Maria Bassett House

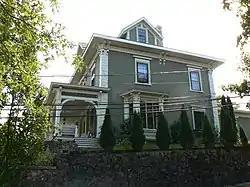
Photo of the house, 2008

The Maria Bassett House is a historic house in Arlington, Massachusetts. Built c. 1850–70, it is one of the oldest houses in northwestern Arlington, and a particularly grand example of Italianate architecture. It was listed on the National Register of Historic Places in 1985.